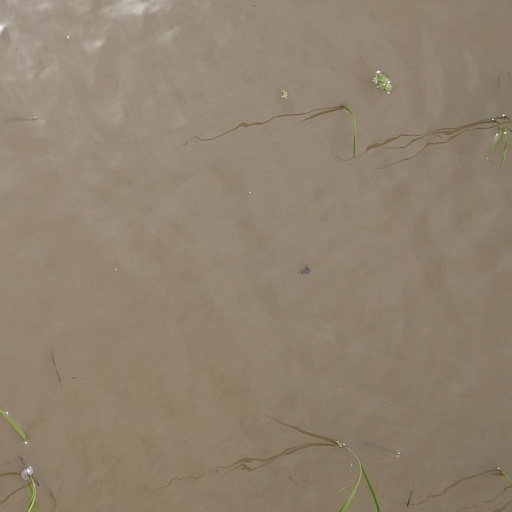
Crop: rice